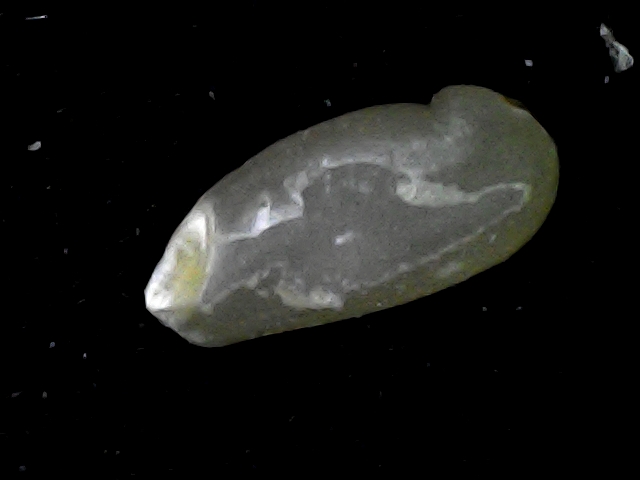
Rice variety: BD76